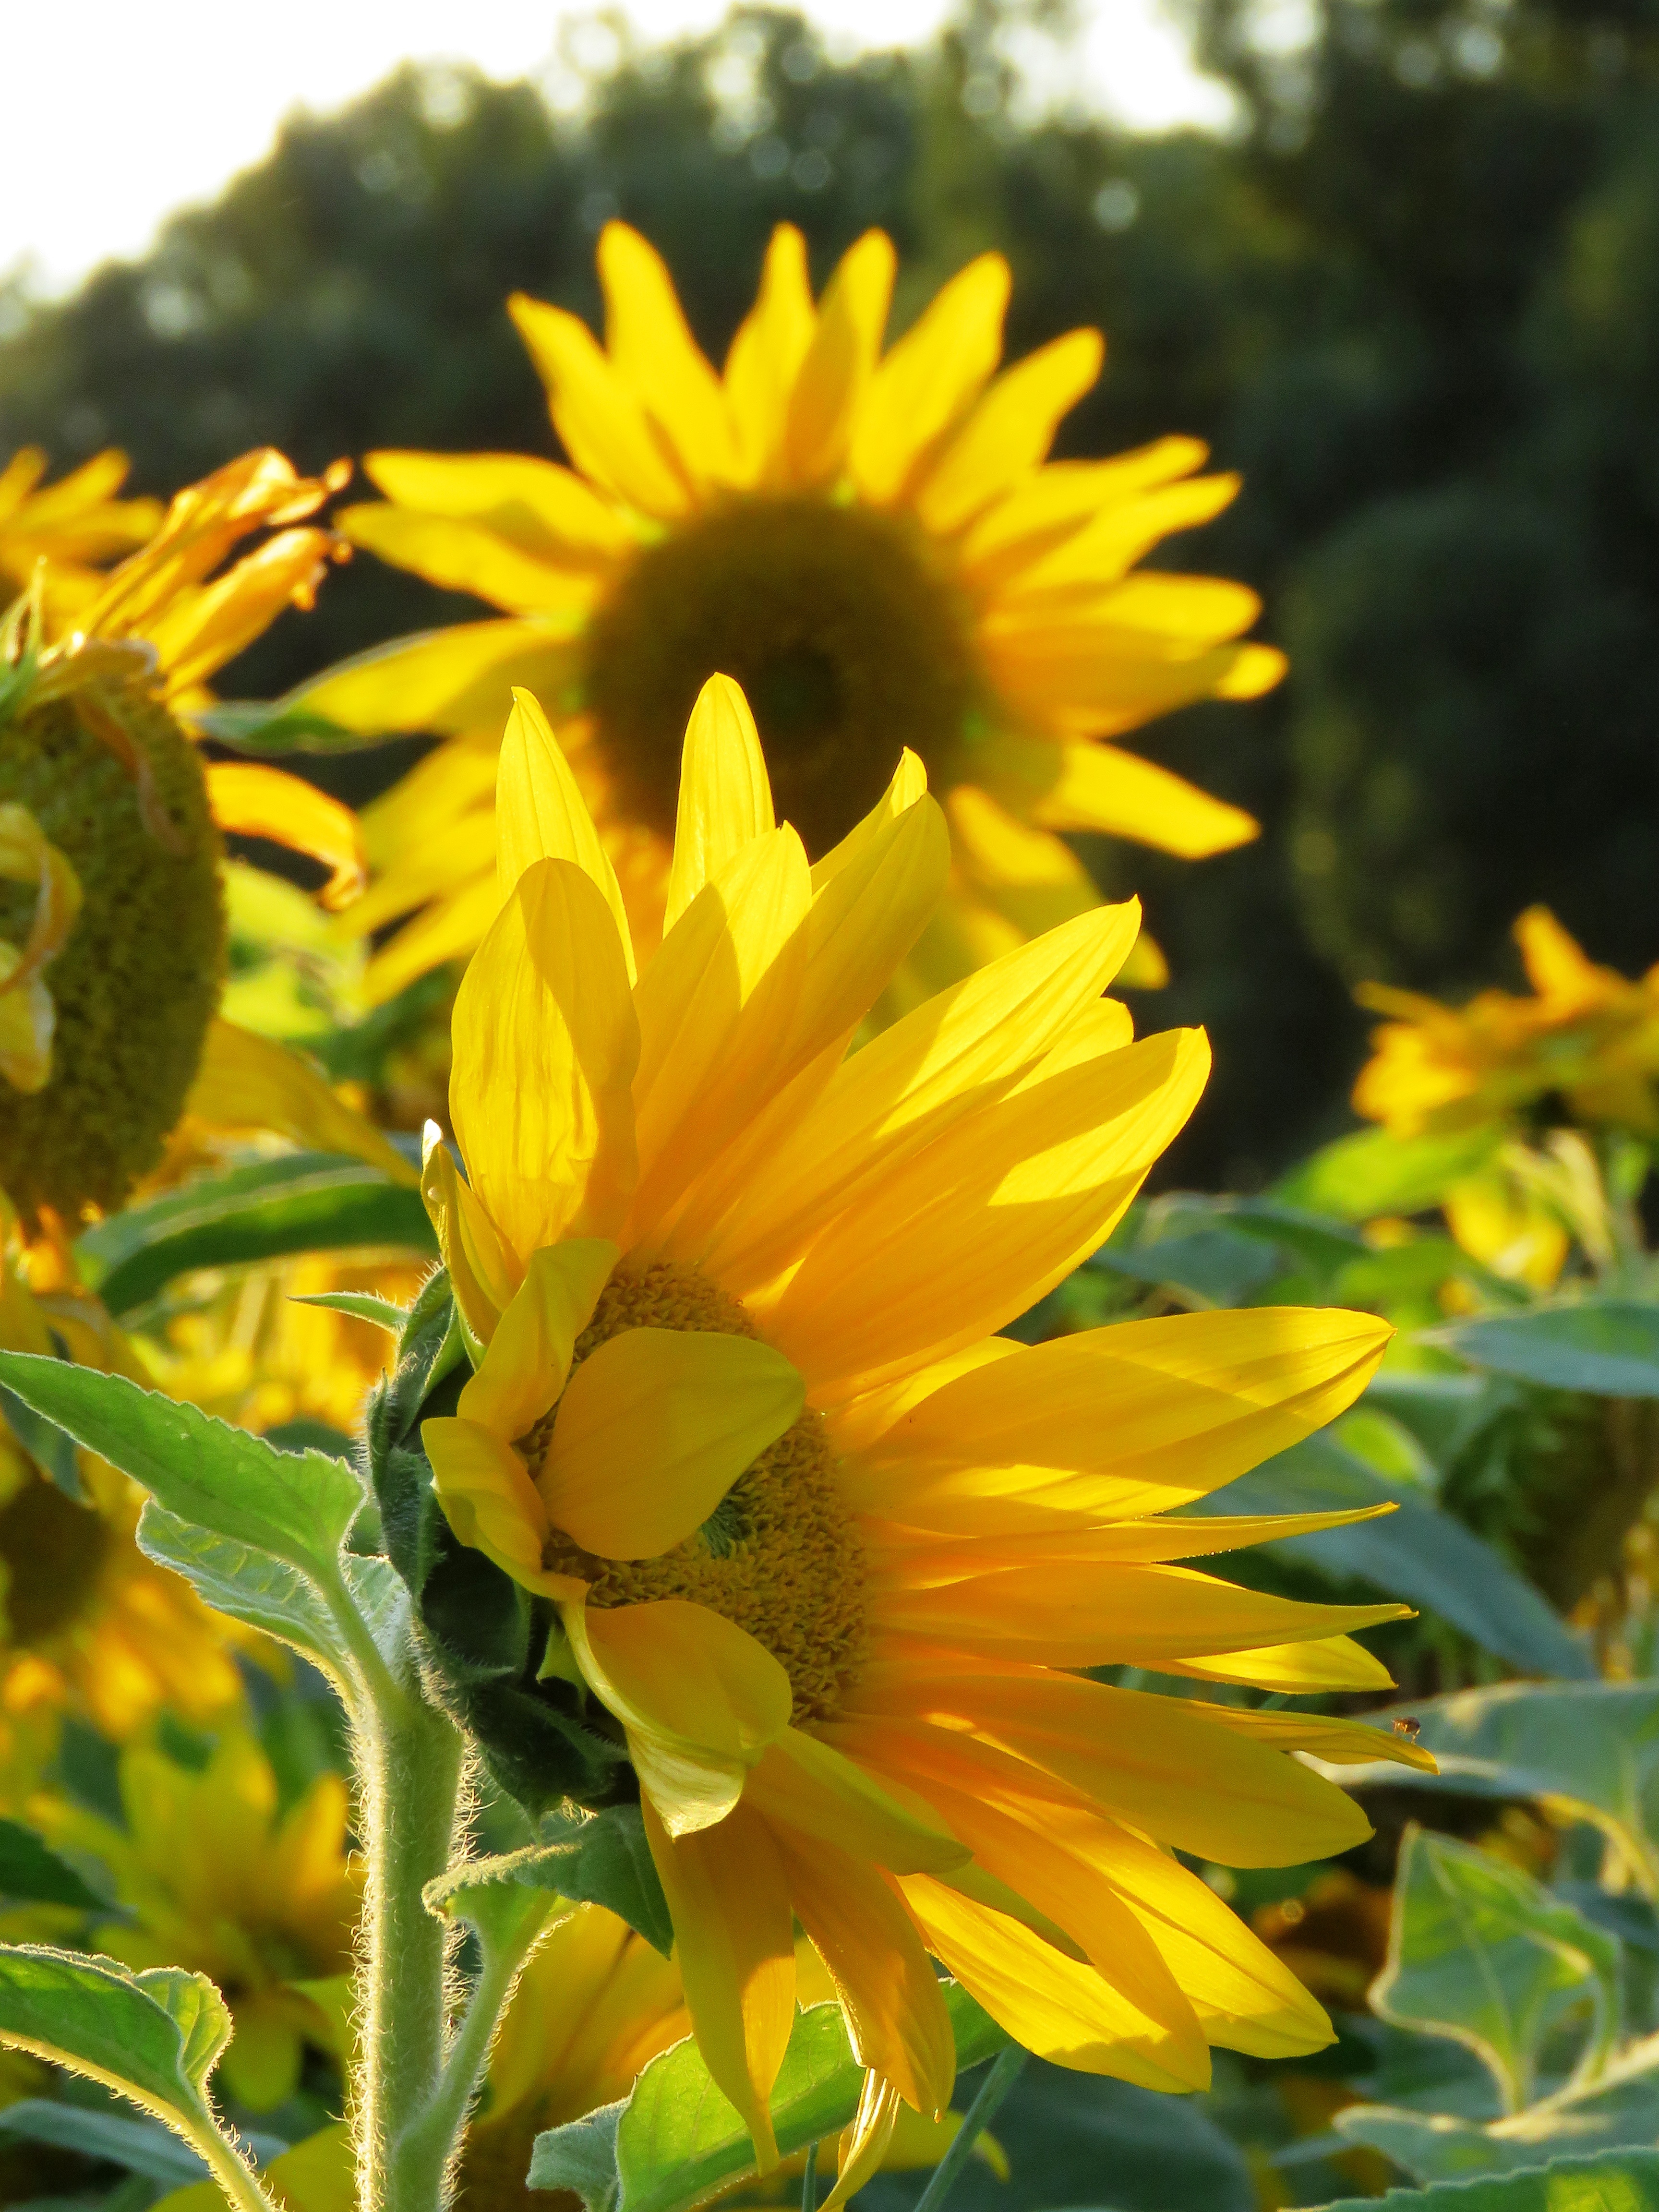
plant, field, flower, petal, summer, botany, yellow, flora, sunflower, wildflower, flowers, sun flower, macro photography, sunflower field, flowering plant, daisy family, sunflower seed, annual plant, land plant